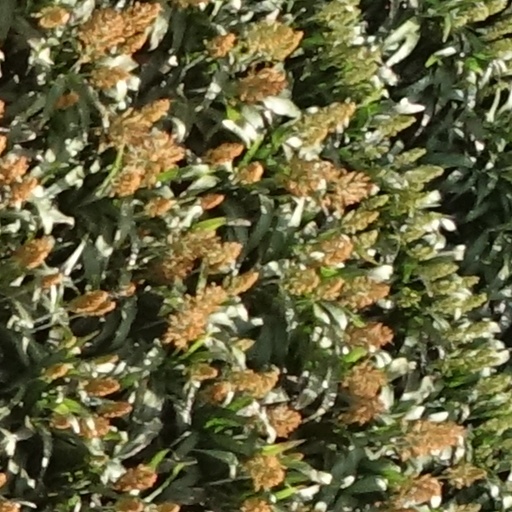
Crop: sorghum